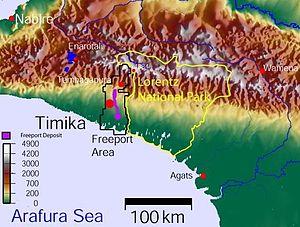
Les mines d'or ont longtemps mobilisé des millions d'orpailleurs, ces chercheurs d'or attirés par la moindre rumeur, générant d'innombrables conflits et colonisations de territoires, ou même de continents entiers. Une partie seulement des gisements permettaient une exploitation durable, sous forme de mines plus ou moins profondes, perpétuant la rareté extrême de l'or jusqu'aux années 1890. Le commerce mondial ayant longtemps reposé sur des monnaies basées sur la riche mais tumultueuse histoire des mines d'argent, la généralisation du billet de banque sera un prétexte pour passer progressivement à l'étalon-or, entraînant une colonisation encore plus massive au cours du XIXᵉ siècle.
Le parc national de Lorentz est un parc national situé dans la province indonésienne de Papouasie. Avec une superficie de 25 056 km², c'est le plus grand parc national d'Asie du Sud-Est. En 1999, Lorentz a été ajouté à la liste du patrimoine mondial de l'UNESCO.
La mine de Grasberg est la plus grande mine d'or et la troisième plus importante mine de cuivre au monde. Elle se situe dans la province indonésienne de Papouasie dans la partie occidentale de la Nouvelle-Guinée, à quelques kilomètres à l'ouest du Puncak Jaya, le plus haut sommet d'Océanie. Elle se trouve ainsi à près de 4 000 m d’altitude. Elle comporte une mine à ciel ouvert et une mine souterraine. Elle est exploitée par la compagnie minière américaine Freeport-McMoRan.